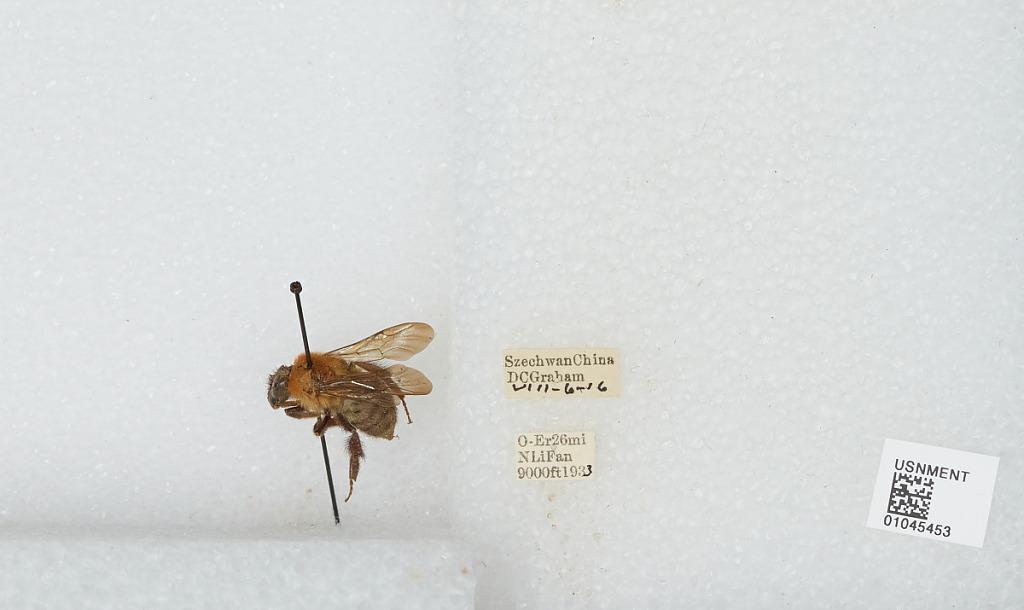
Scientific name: Bombus sp.
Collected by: D. Graham
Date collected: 1933-8-6
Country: China
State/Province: Sichuan
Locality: O-Er 26 mi N LiFan